Andrew Johnson's drunk vice-presidential inaugural address

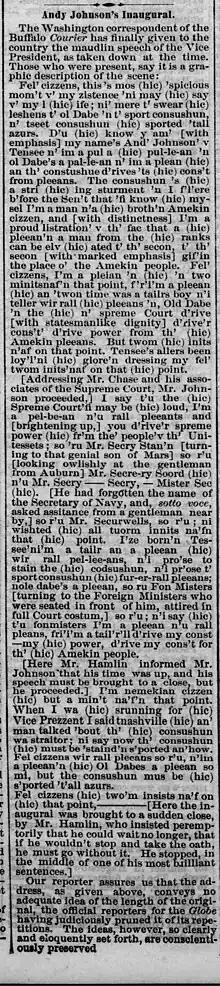
"Andy Johnson's Inaugural" "Lancaster Intelligencer", March 29, 1865

After departing Cincinnati, Johnson then traveled east through Pittsburgh, via railroads including the Northern Central Railway. He was traveling in company with his long-time secretary William A. Browning, and several fellow Tennesseans, including General Alvan C. Gillem and future U.S. Senator Joseph S. Fowler (all key staffers during Johnson's military administration of Tennessee), as well as Capt. John H. Jones, Col. J. W. Scully, Lt. A. K. Long (A. D. C.), Capt. William Tracy, James R. Dillim, and Kentuckian James Embry. They stopped in Baltimore, dined at the Eutaw House, and then took a special car that departed Camden Depot at 3:30 p.m., delivering them to Washington late afternoon on March 1.